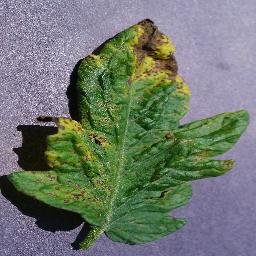
Label: Tomato___Septoria_leaf_spot